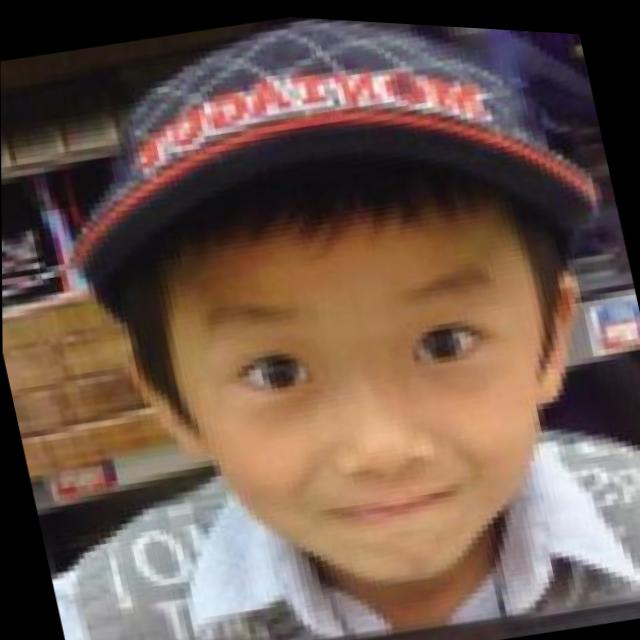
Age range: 0-12